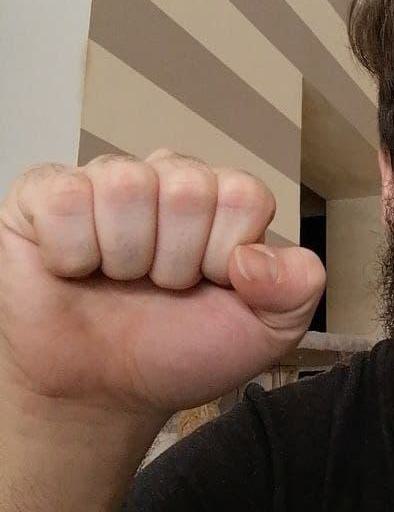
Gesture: fist